Miguel Ángel Virasoro (philosopher)

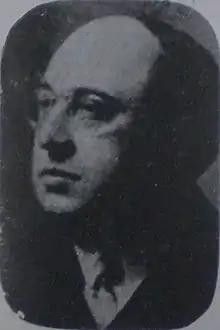
Miguel Ángel Virasoro (Philosopher)

Miguel Ángel Virasoro (1900–1966) was an Argentine philosopher.